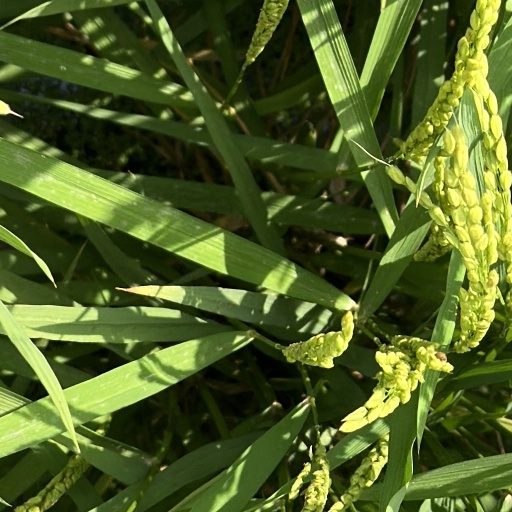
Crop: rice